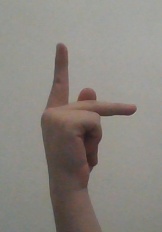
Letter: dha